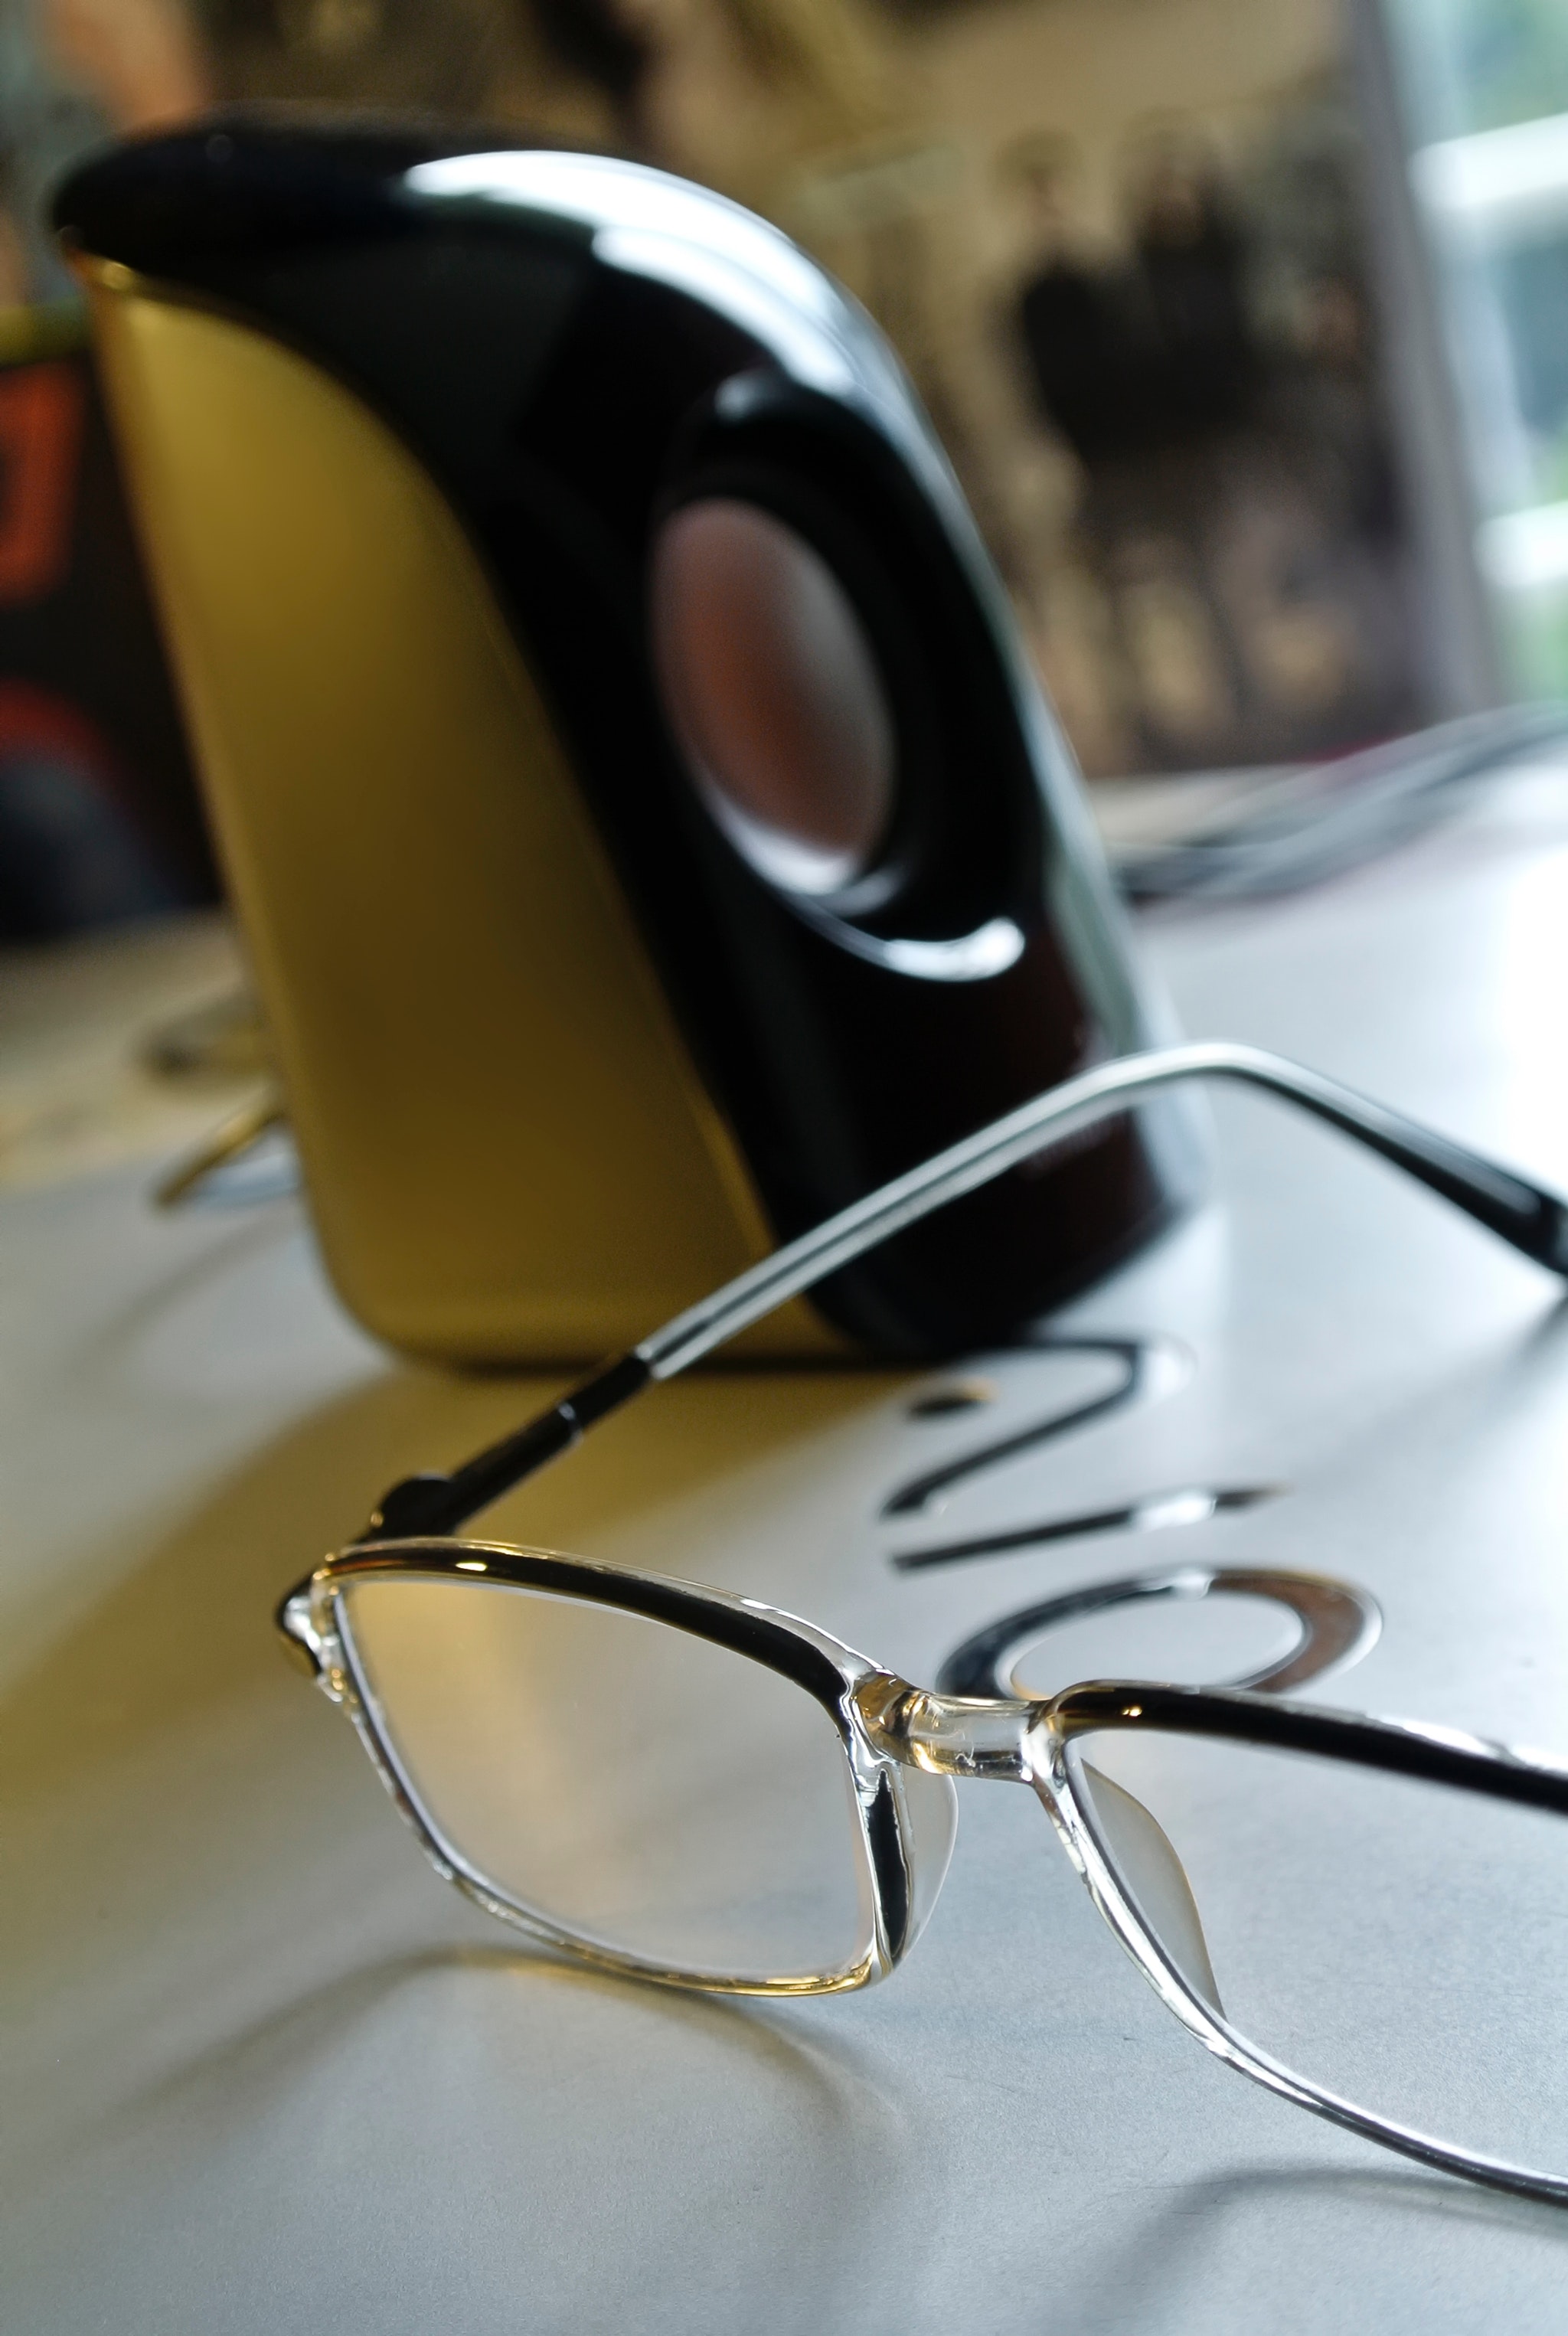
eyewear, glasses, sunglasses, personal protective equipment, Transparent material, vision care, aviator sunglass, Eye glass accessory, Material property, glass, still life photography